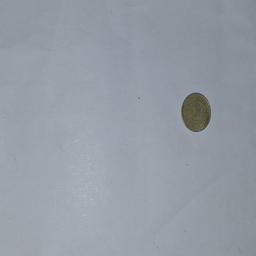
Label: 5_Old_Back